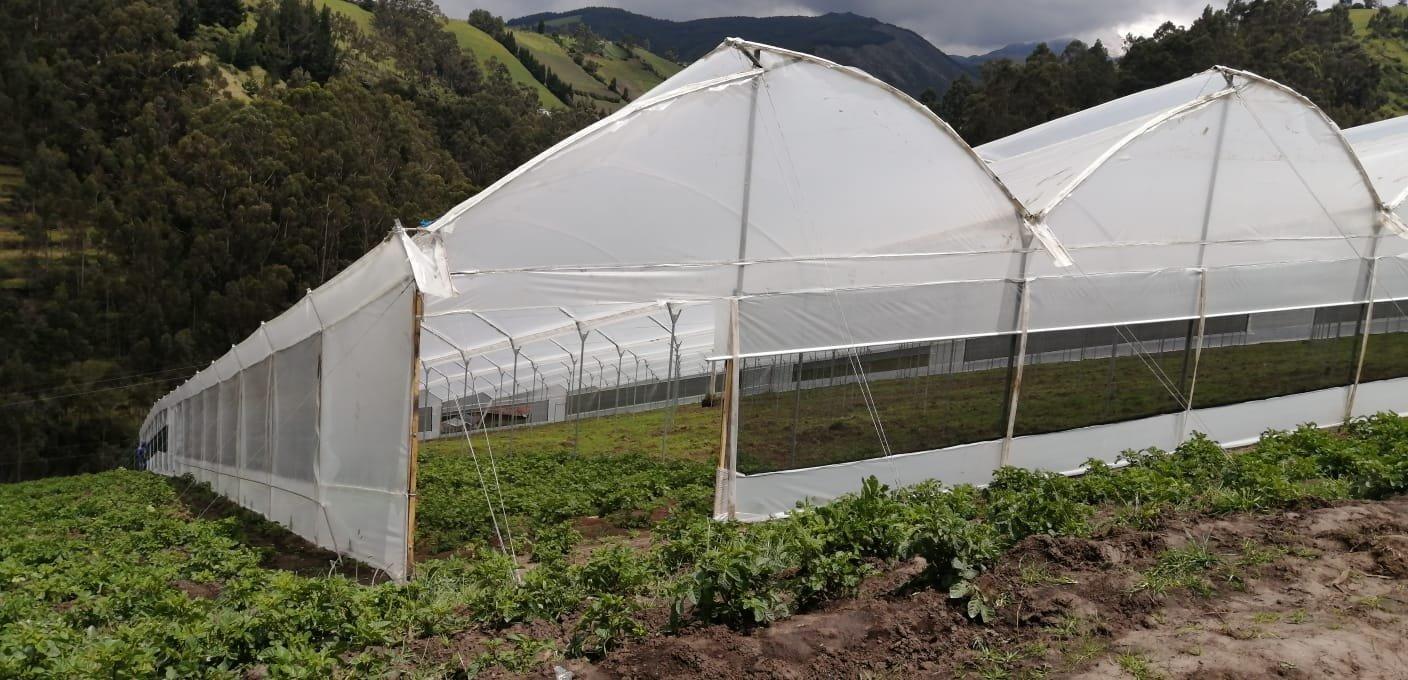
Shamba kubwa la mazao ambapo yametengenezewa nyumba ya kijani ambayo huzuia wadudu kuingia kushambulia mimea pamoja na jua kupenya moja kwa moja. shamba limestawishwa vizuri pamoja na mazao kuwa na ukijani ikiashiria utunzaji mzuri wa mazao.